The Revolution (miniseries)

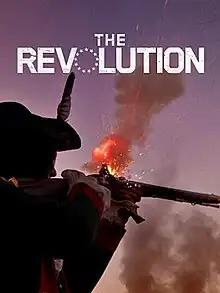
Release poster

The Revolution (also known as The American Revolution) is a 2006 American miniseries from The History Channel composed of thirteen episodes which track the American Revolution from the Boston Massacre through the Treaty of Paris, which declared America's independence from Great Britain. The series is narrated by Edward Herrmann.